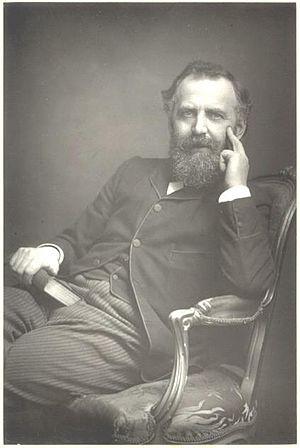
Jenny Julia Eleanor Marx, parfois Aveling ou Marx-Aveling, surnommée « Tussy », est une écrivaine et militante socialiste britannique, née à Londres le 16 janvier 1855 et morte dans cette même ville le 31 mars 1898.
Edward Bibbens Aveling est un biologiste, évolutionniste, athée et socialiste britannique.
William Thomas Stead, communément appelé W. T. Stead, né le 5 juillet 1849 à Embleton dans le Northumberland et mort le 15 avril 1912 lors du naufrage du Titanic, est un journaliste engagé, écrivain et spiritualiste anglais.